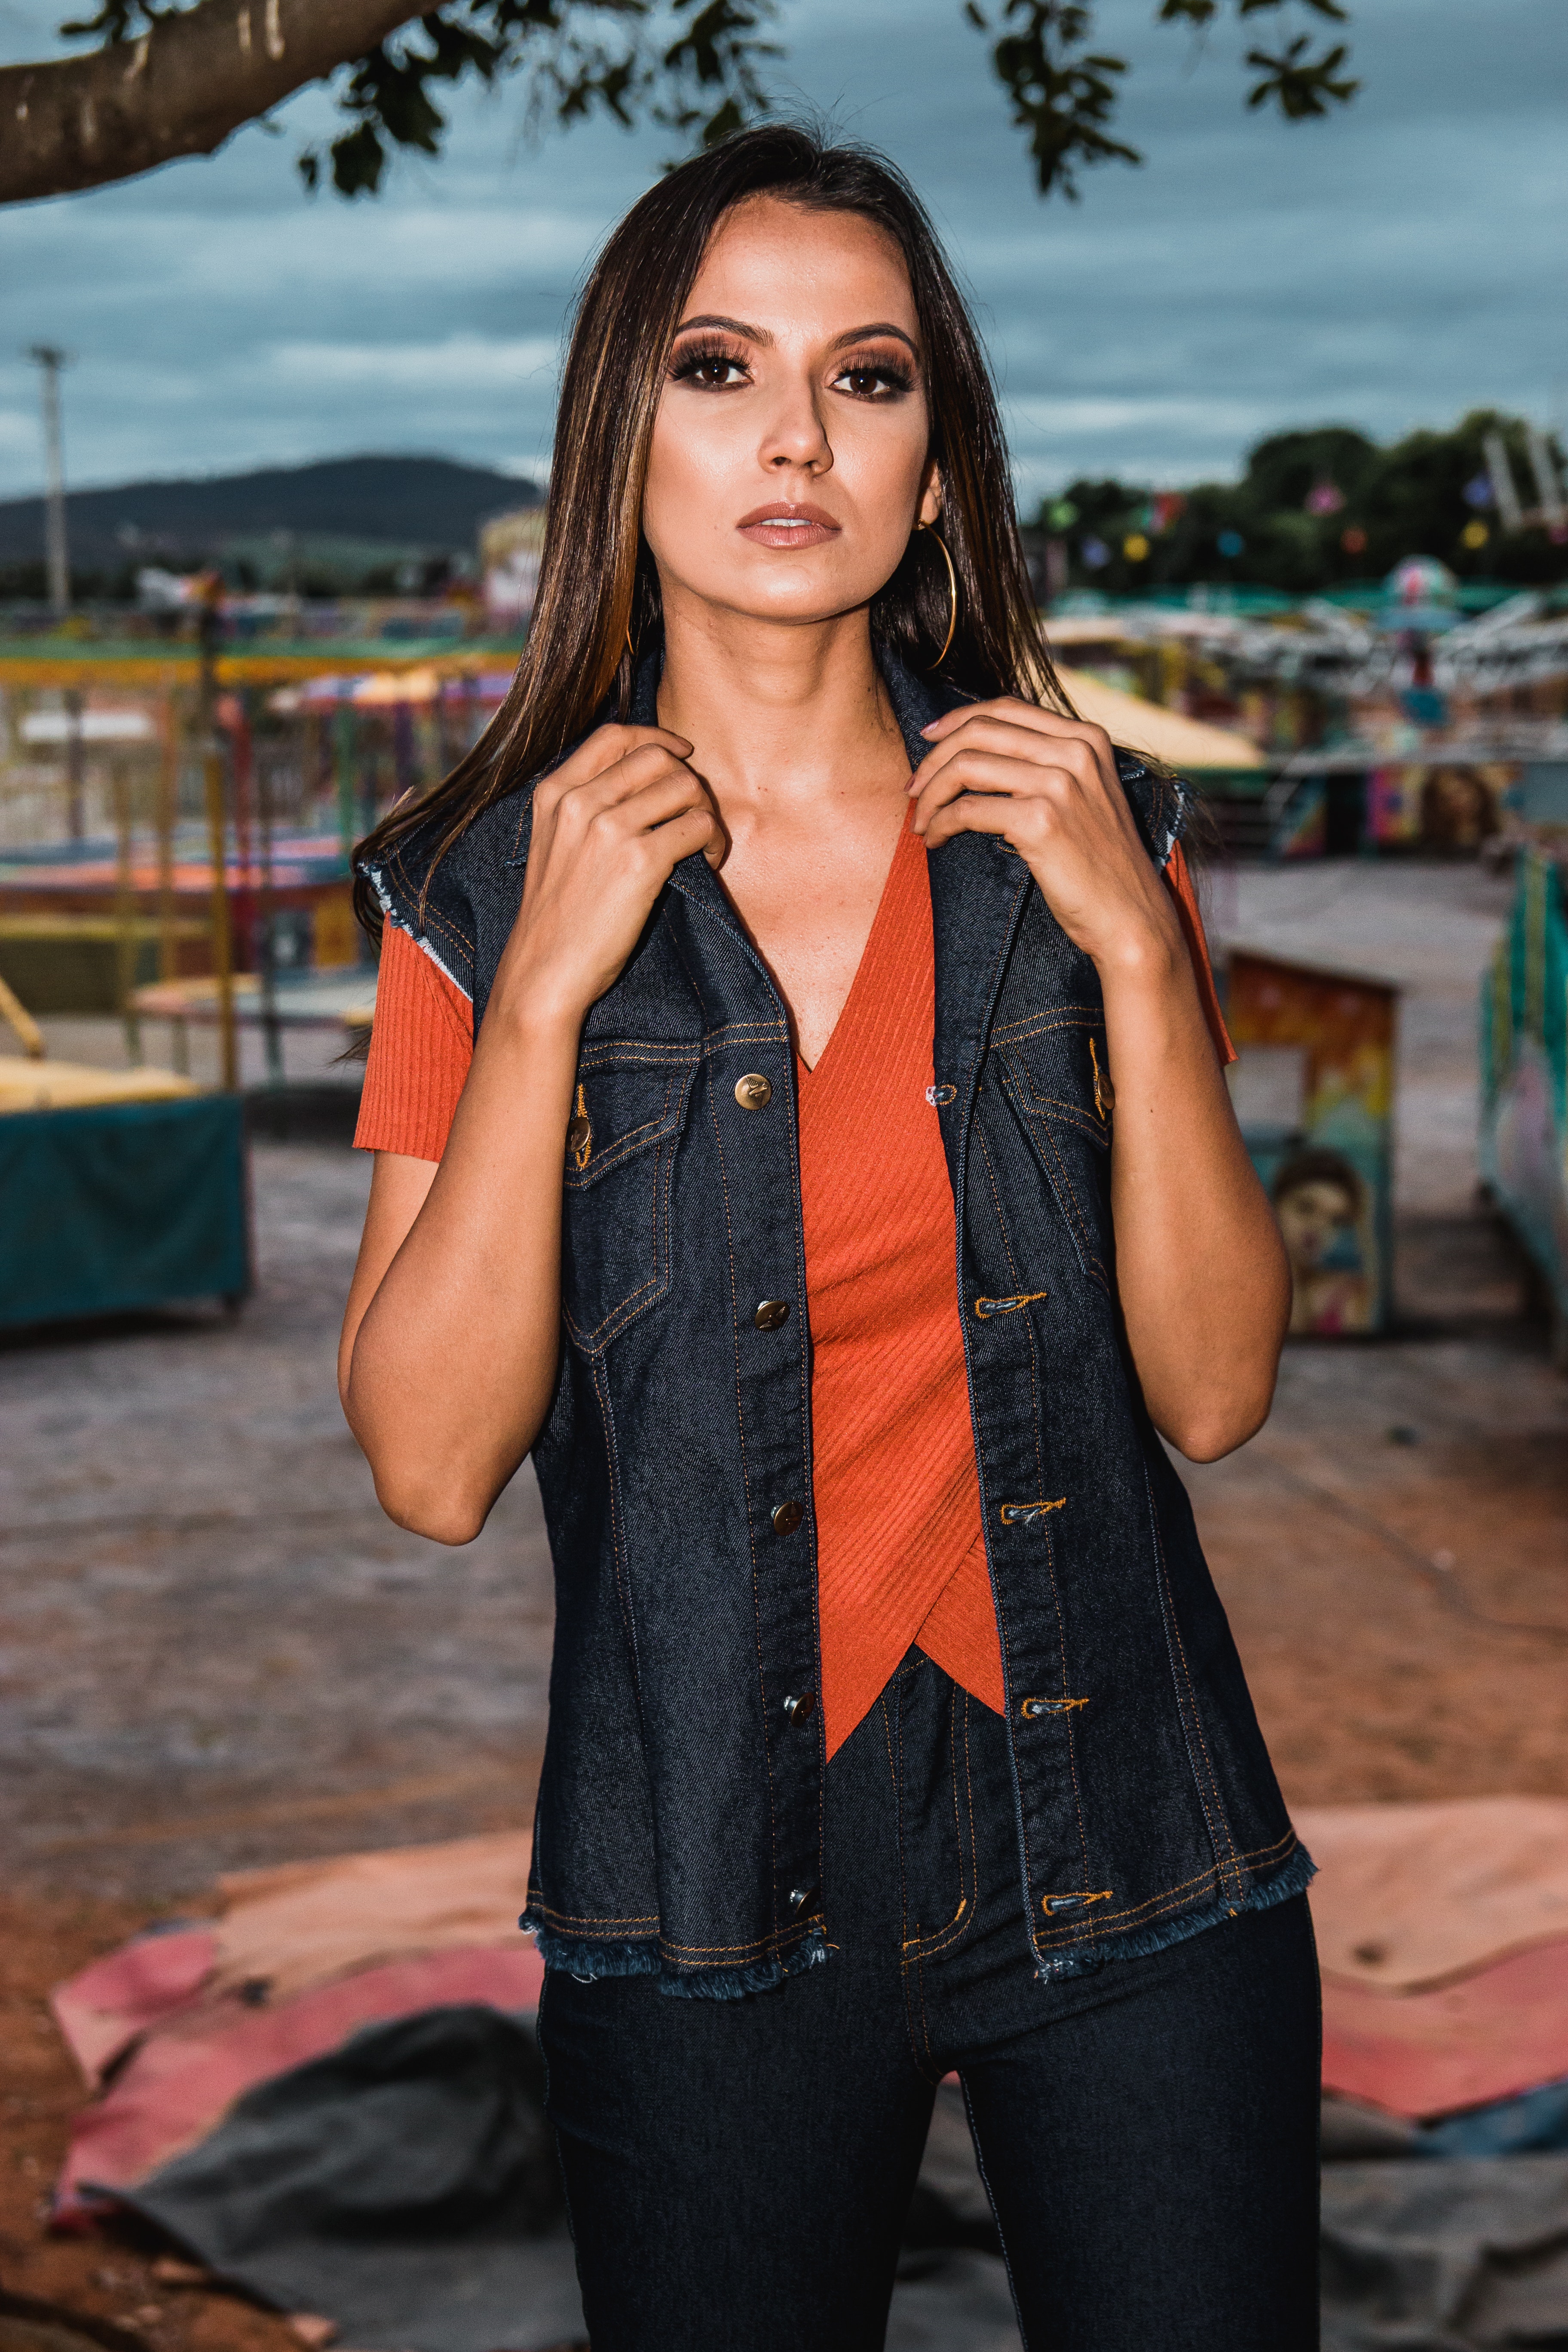
jeans, clothing, denim, beauty, fashion, photo shoot, long hair, model, textile, outerwear, photography, black hair, street fashion, brown hair, jacket, vacation, fashion design, gesture, style